Nicolas Stoyko

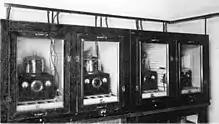
Four standard oscillators at 100 kHz from the National Institute of Standards and Technology (1929). Placed in isothermal enclosures (glass bells), their relative frequency drift was less than 10, or roughly 1 second in 4 months.

In the early 1930s, the first quartz clocks appeared, developed at Bell Laboratories. A key step had been Walter Guyton Cady's study of the resonance of piezoelectric crystals, which are more stable in temperature than that of steel bimetallic strips; then the simplification of the Cady oscillators by G. W. Pierce. The first quartz clocks, based on the excitation of a crystal by an alternating electric voltage, used lamp electronics: their size was that of a refrigerator (with a volume of roughly .5 cubic meter); but they allowed a timing regularity of the order of 10 microseconds between two equinoxes.